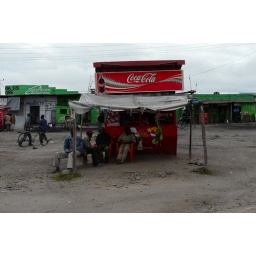
Hanging out at he corner store. This is a typical snack bar beside the road in a suburb of Nairobi